Eduard von Mayer

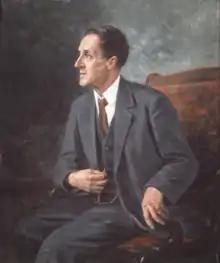
Eduard von Mayer

Eduard von Mayer (1873–1960) was a German novelist and philosopher who, with Elisar von Kupffer, founded The Elisarion Community, a religious community, at Minusio, Switzerland, in 1926.